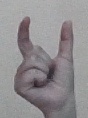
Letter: nun